Play (2011 film)

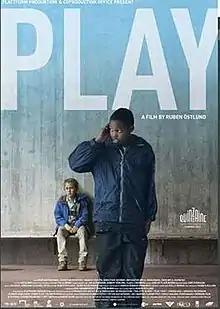
Theatrical release poster

Play is a 2011 Swedish drama film directed by Ruben Östlund, and written by Östlund and Erik Hemmendorff. Inspired by actual court cases, it portrays a group of black boys who rob a smaller group of white boys by means of a psychological game. The film was heavily debated in the Swedish press. It won the Nordic Council Film Prize in 2012.